Paulette Lenert

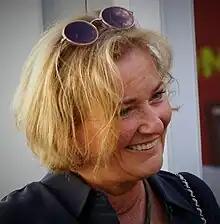
Lenert in 2022.

Paulette Lenert (born 31 May 1968) is a Luxembourgish lawyer and politician of the Luxembourg Socialist Workers' Party. She held the positions of Deputy Prime Minister, Minister of Health, Minister Delegate of Social Security, and Minister of Consumer Protection. She was Minister of Development Cooperation and Humanitarian Affairs from 5 December 2018 to 4 February 2020.